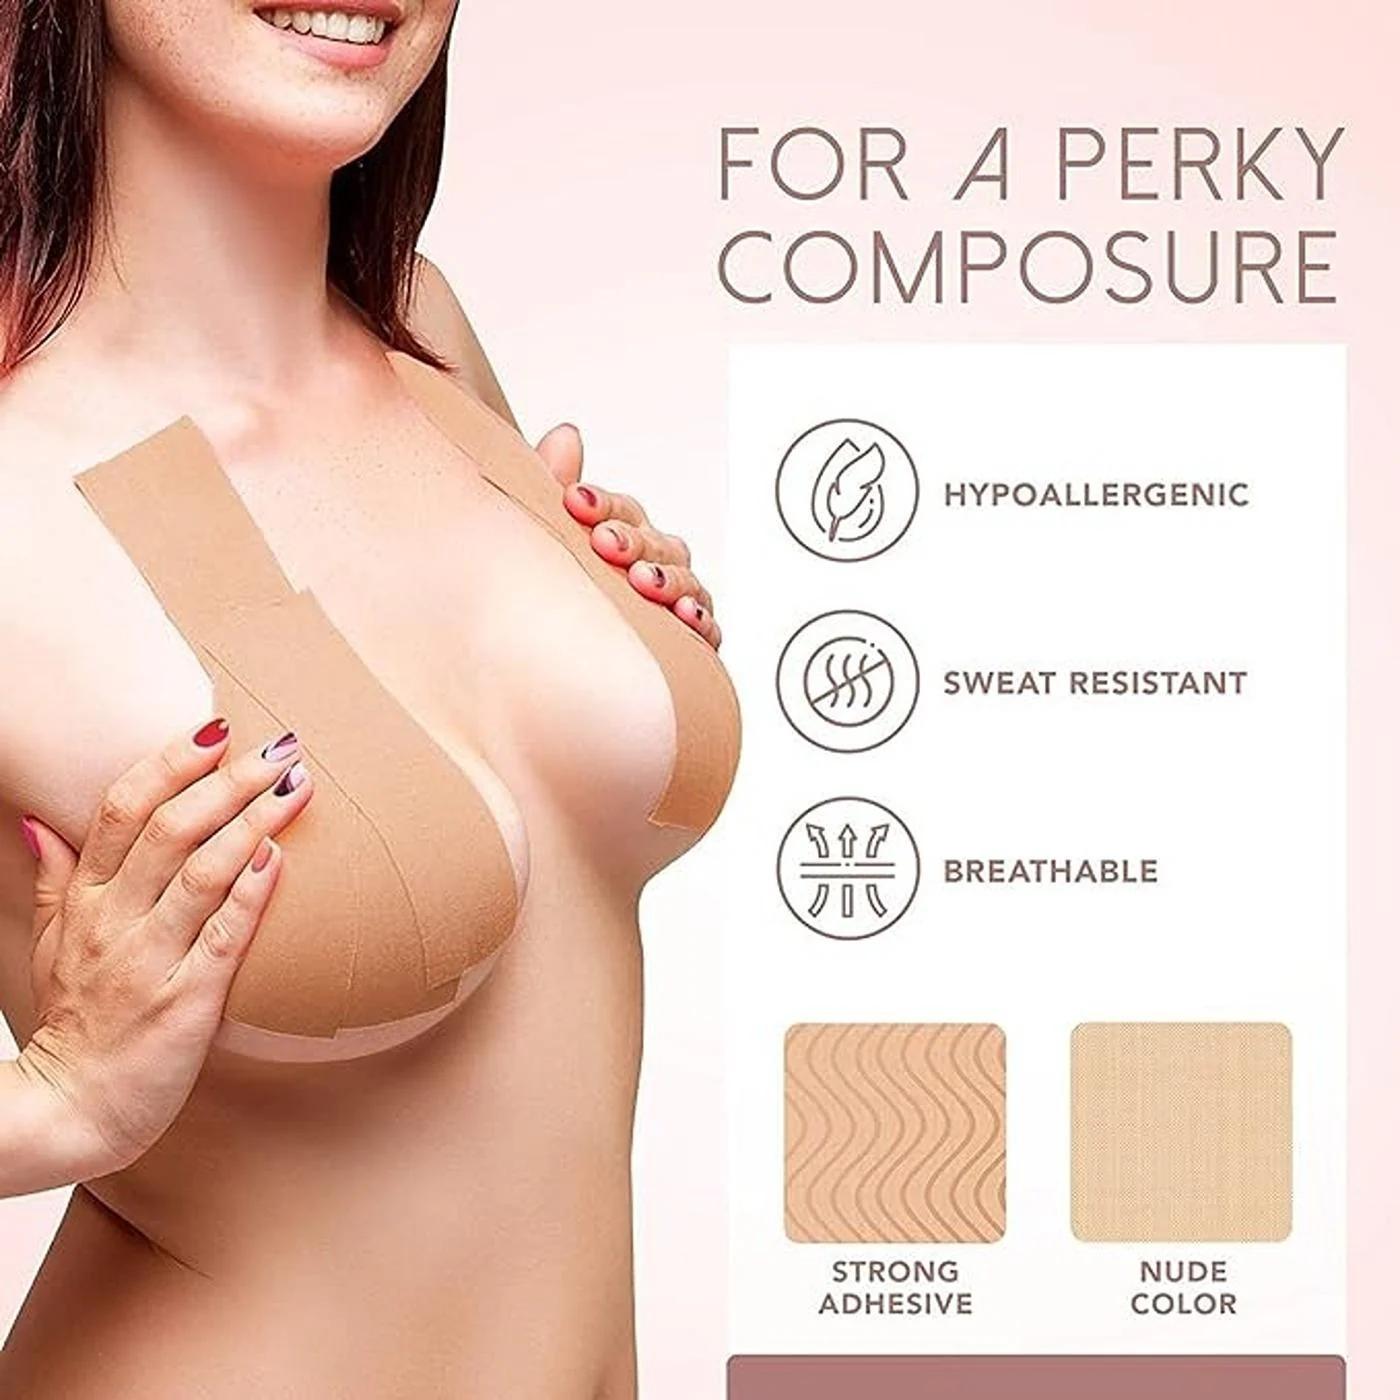
 JAIPURI BAGS Boob Tape with 10 Nipple Pasties, Multipurpose Body Tape for Women, Push Up and Lifting Breast Tape, Boob Tape for Big Breasts, Skin Friendly Adhesive Tape (Pack of 1) Multicolou
Type: Earrings
Brand: JAIPURI BAGS
Price: Rs. 1899
 Boob Tape with 10 Nipple Pasties, Multipurpose Body Tape for Women, Push Up and Lifting Breast Tape, Boob Tape for Big Breasts, Skin Friendly Adhesive Tape (Pack of 1) Multicolou
Features: HIGH-QUALITY MATERIALS: The bellabox boob tape is made of 95% cotton, 5% spandex, and skin-friendly adhesive.,Hypoallergenic, soft, and comfortable. The nipple tape is ergonomically designed to look like you're wearing nothing.,Strong Adhesion and Training Effect: With a 6cm diameter nipple cover, our nipples can cover most breasts. Body tape for women can also enhance the lift-up effect.,Multi-functional tape: Bellabox body tape can be attached to your feet and prevent your shoes from rubbing your feet. By using it as a sports tape, you can protect your muscle tissue during exercise.,Natural appearance and invisibility: The skin color is very thin, so it is not easy to identify. Perfect solution for nipple Tap tops, blouse shirts, strapless and backless for women.,Wide Application: Perfect for backless/strapless dresses, t-shirts, halter tops, wedding gowns, sports bras, and swimsuits.